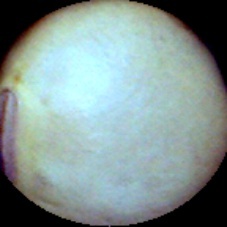
Label: Intact